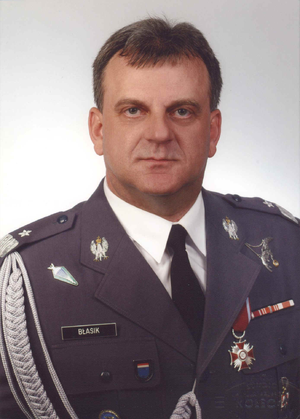
Le 10 avril 2010 à 10 h 41 heure locale, le Tupolev 154 transportant le président polonais Lech Kaczyński s'écrase lors d'une tentative d'atterrissage sur l'aéroport de Smolensk-nord, ne laissant aucun survivant parmi les 96 personnes à bord.